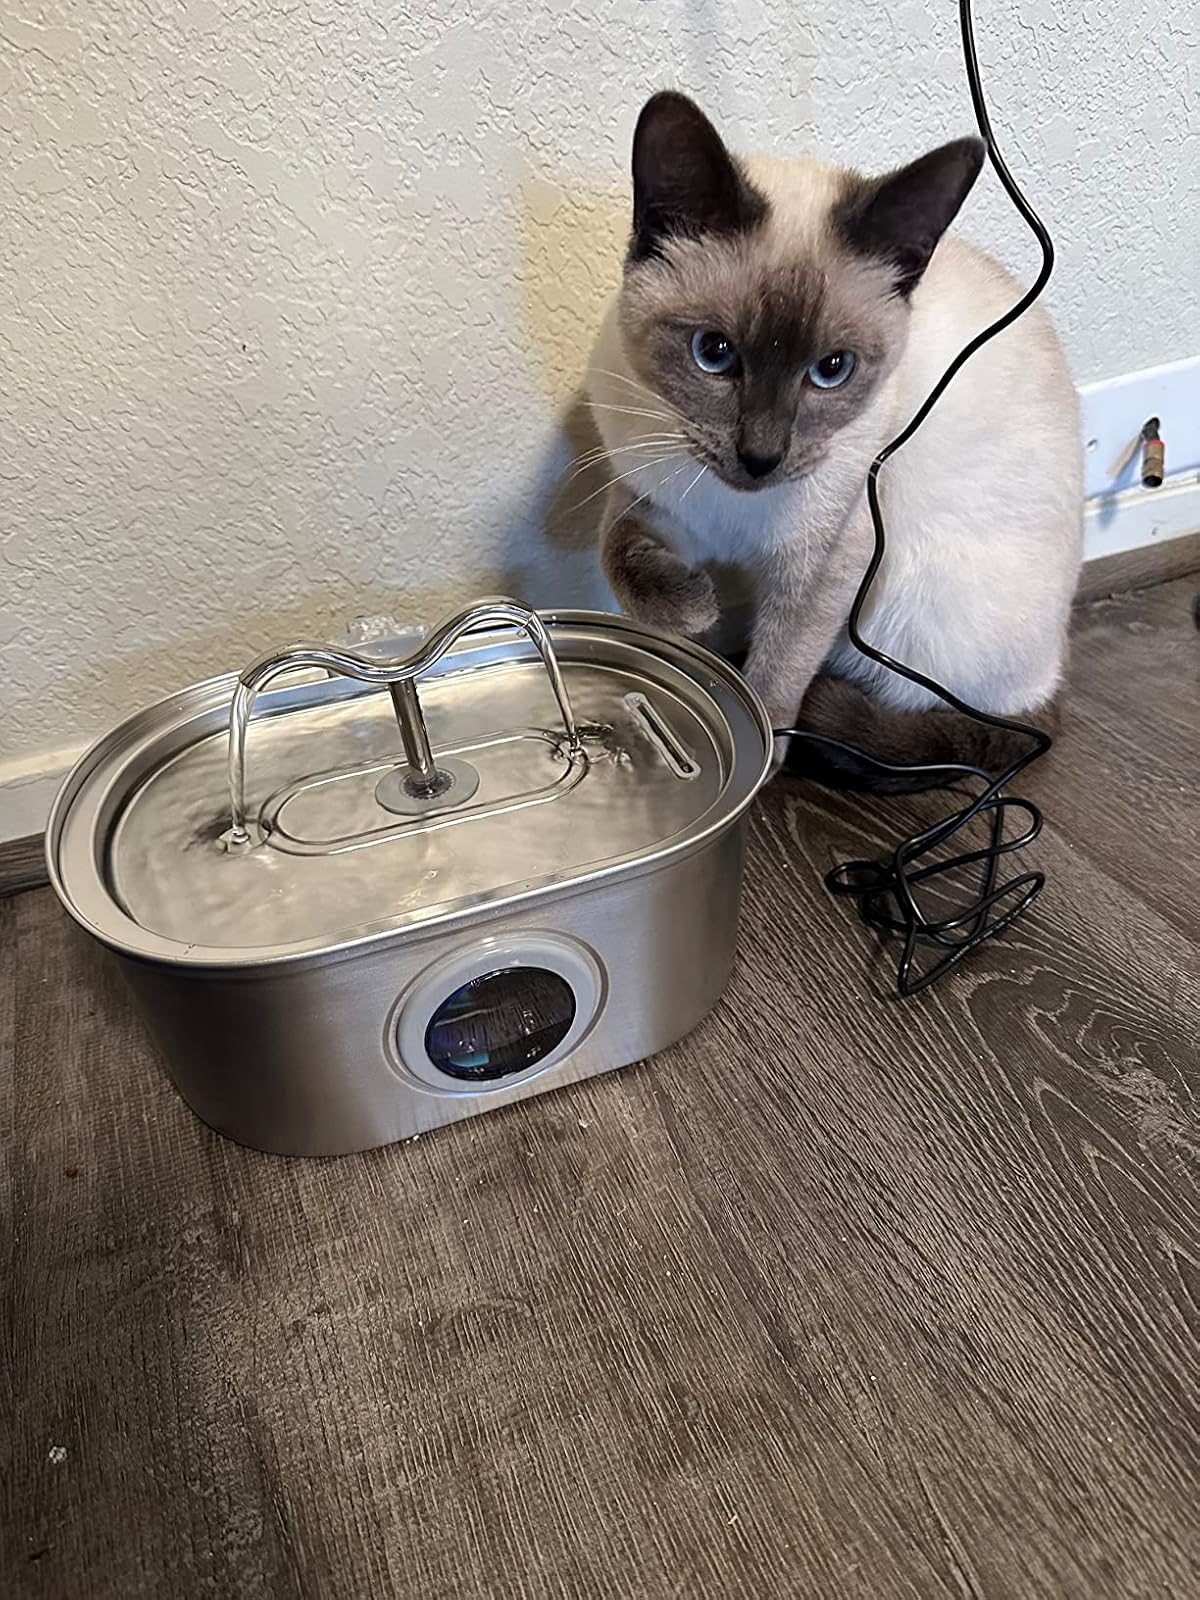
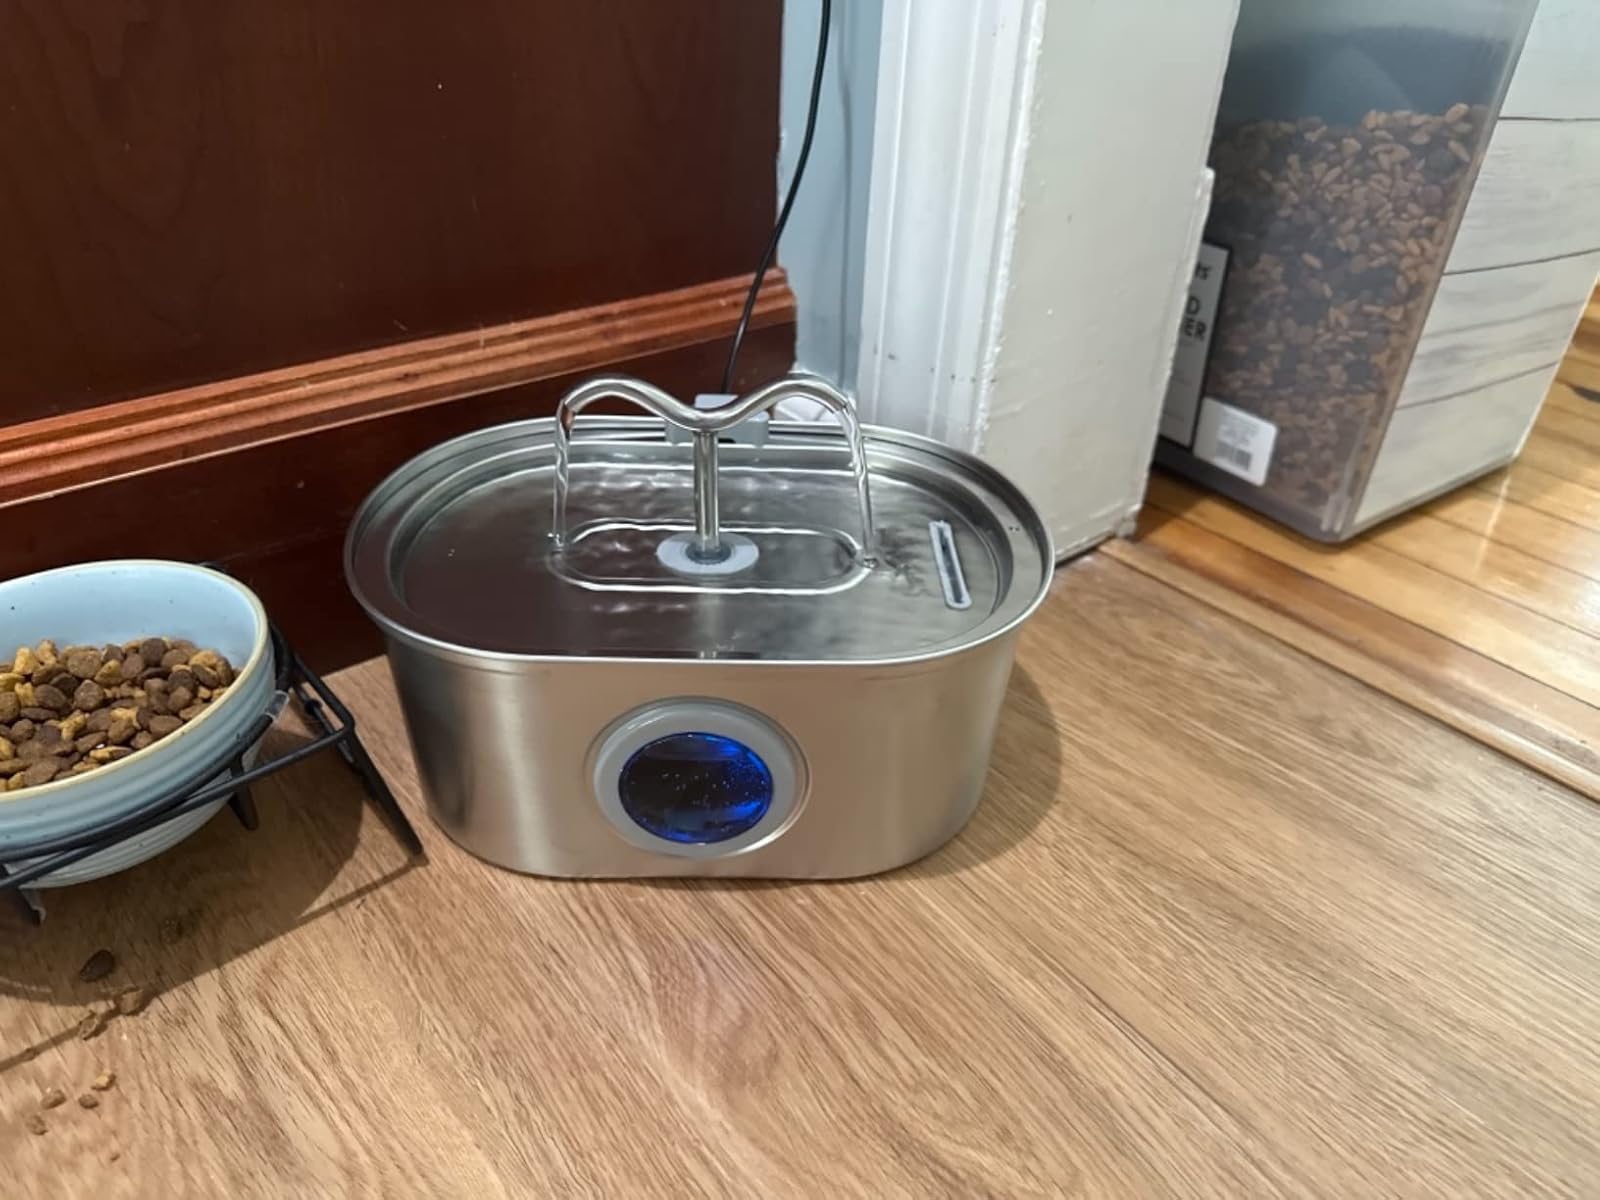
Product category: items_bowl
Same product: yes